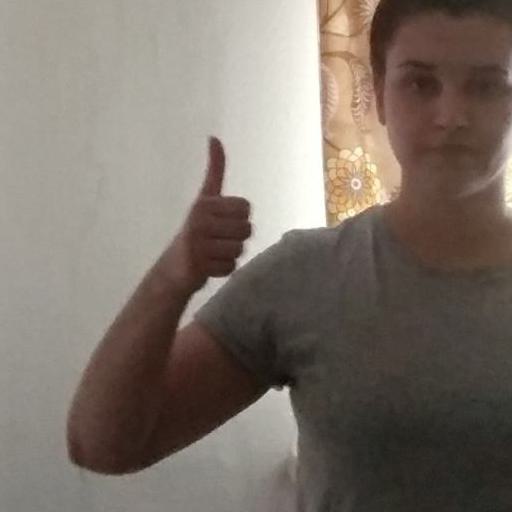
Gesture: like